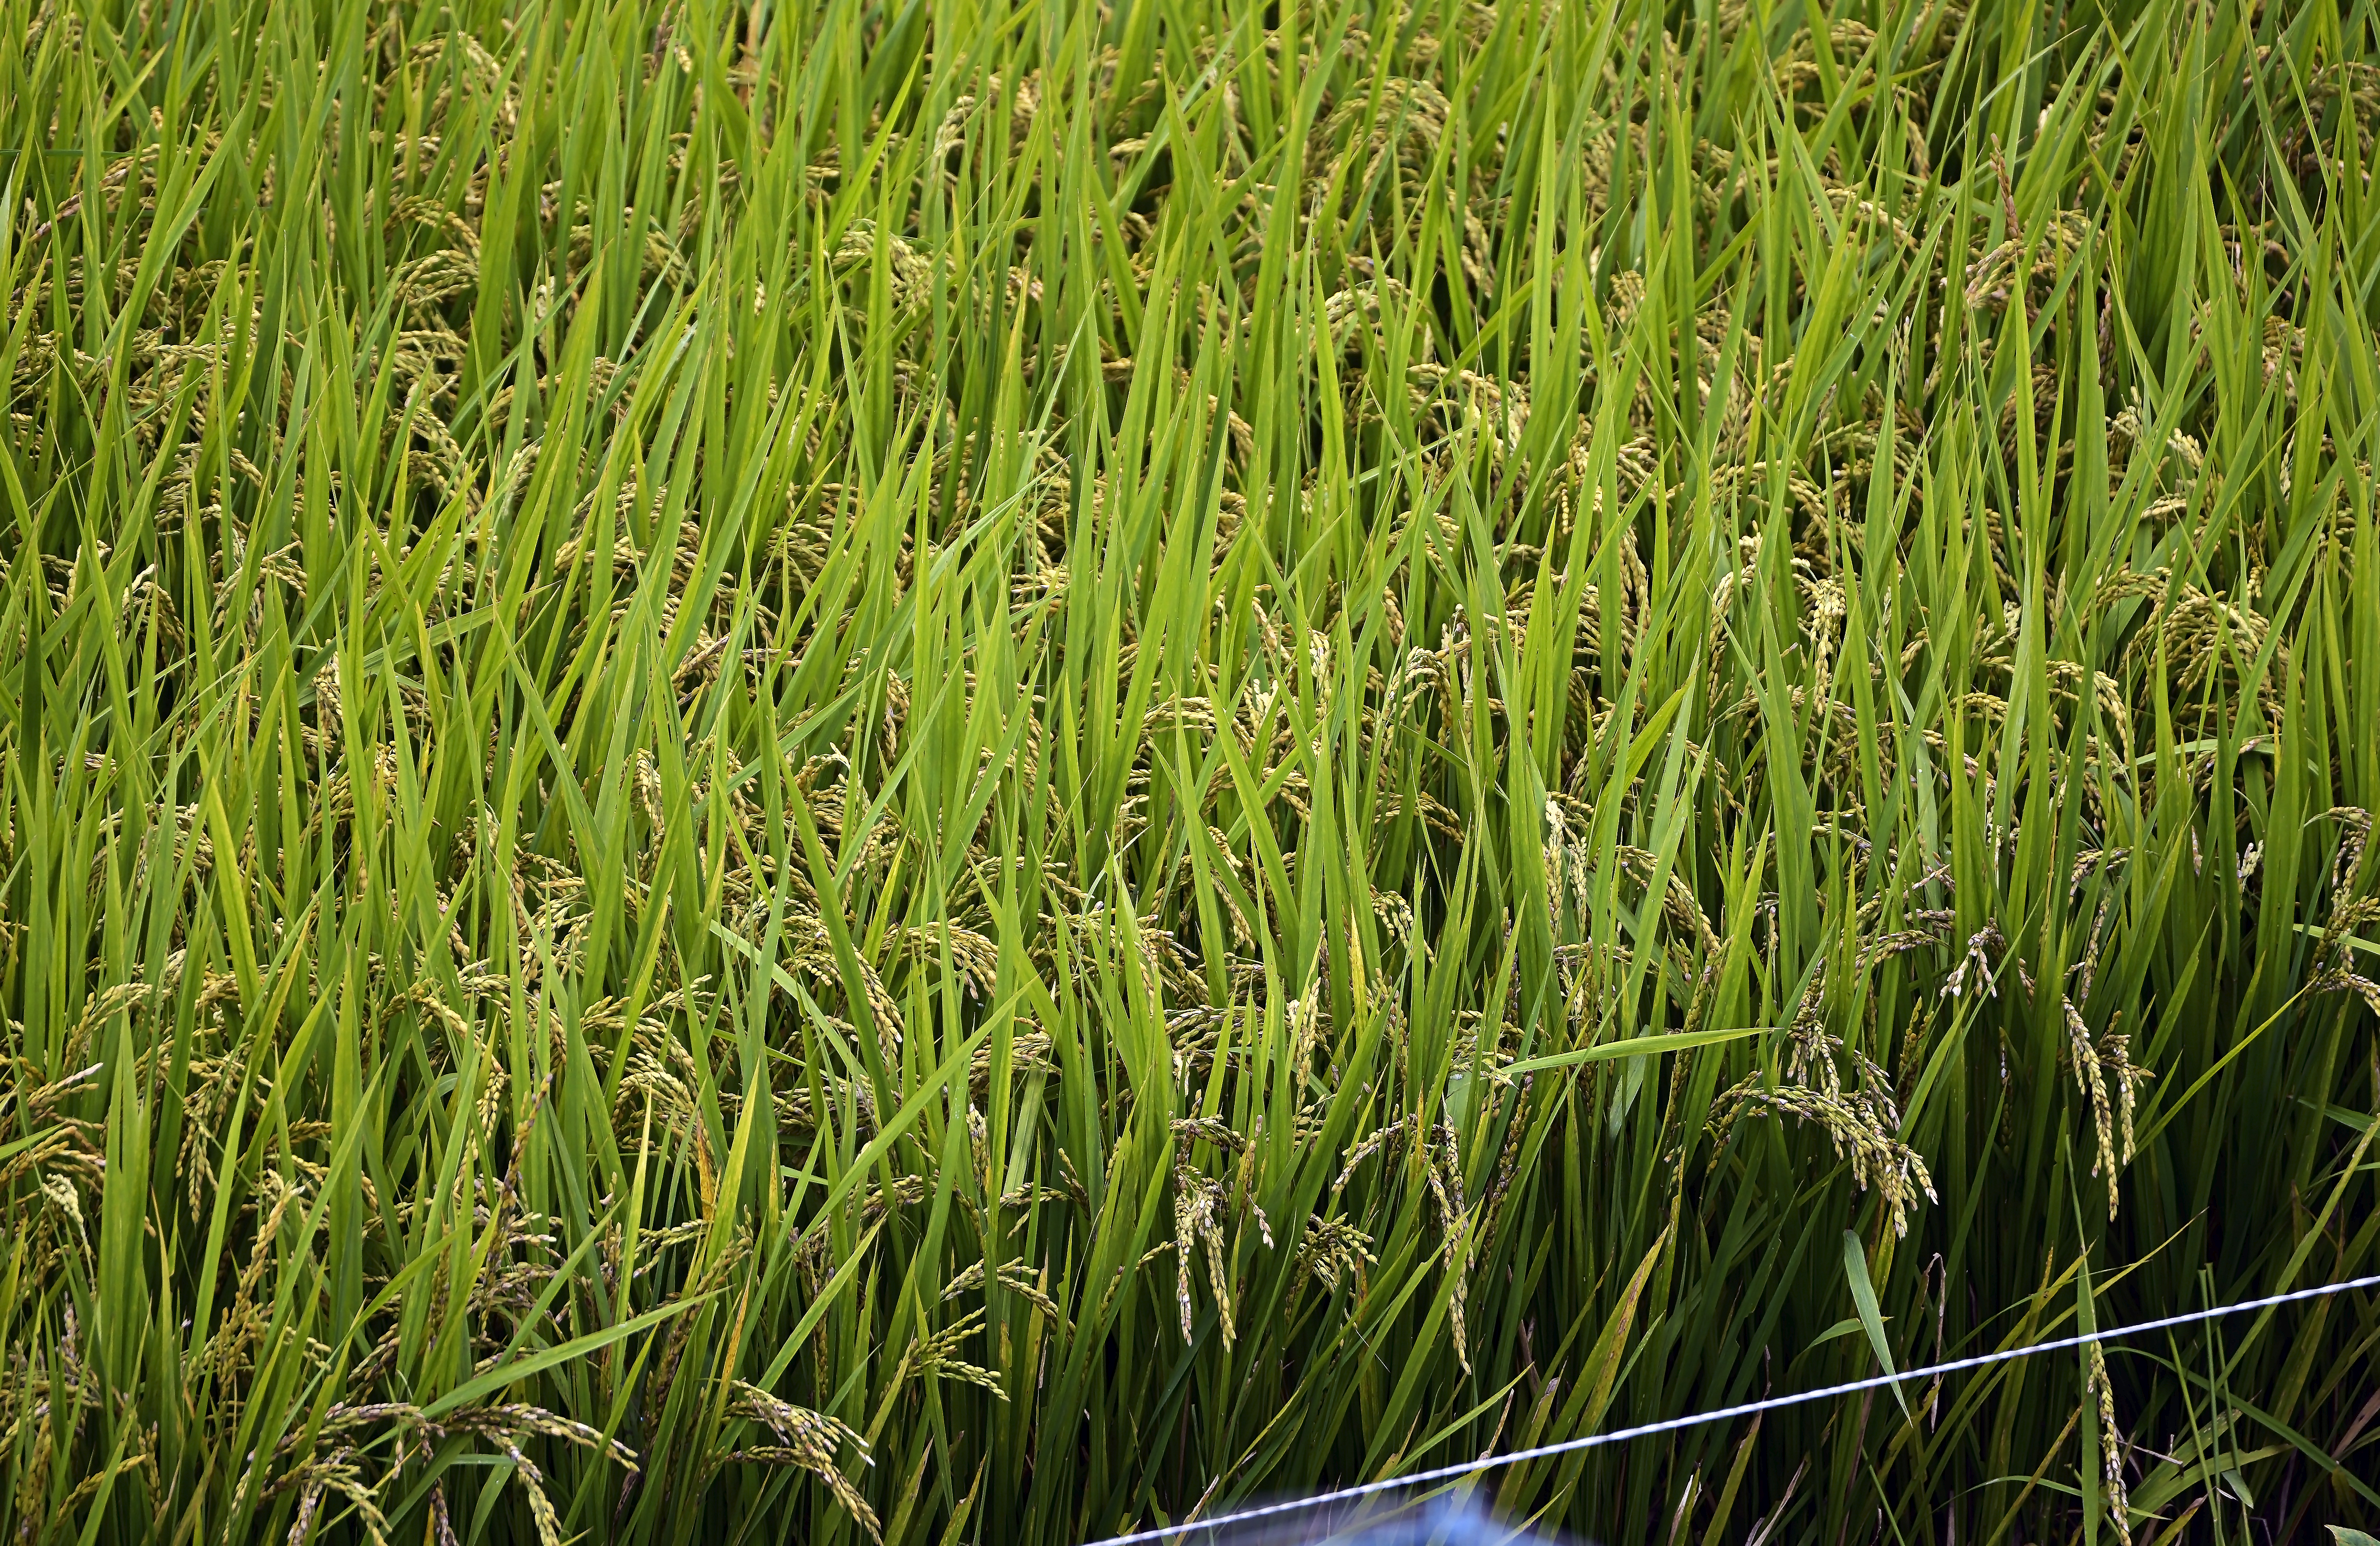
rice, plant, grass, green, vegetation, paddy field, sweet grass, grass family, chrysopogon zizanioides, agriculture, crop, fodder, arrowgrass, fen, flowering plant, field, grassland, Elymus repens, sedge family, wheatgrass, poales, hierochloe